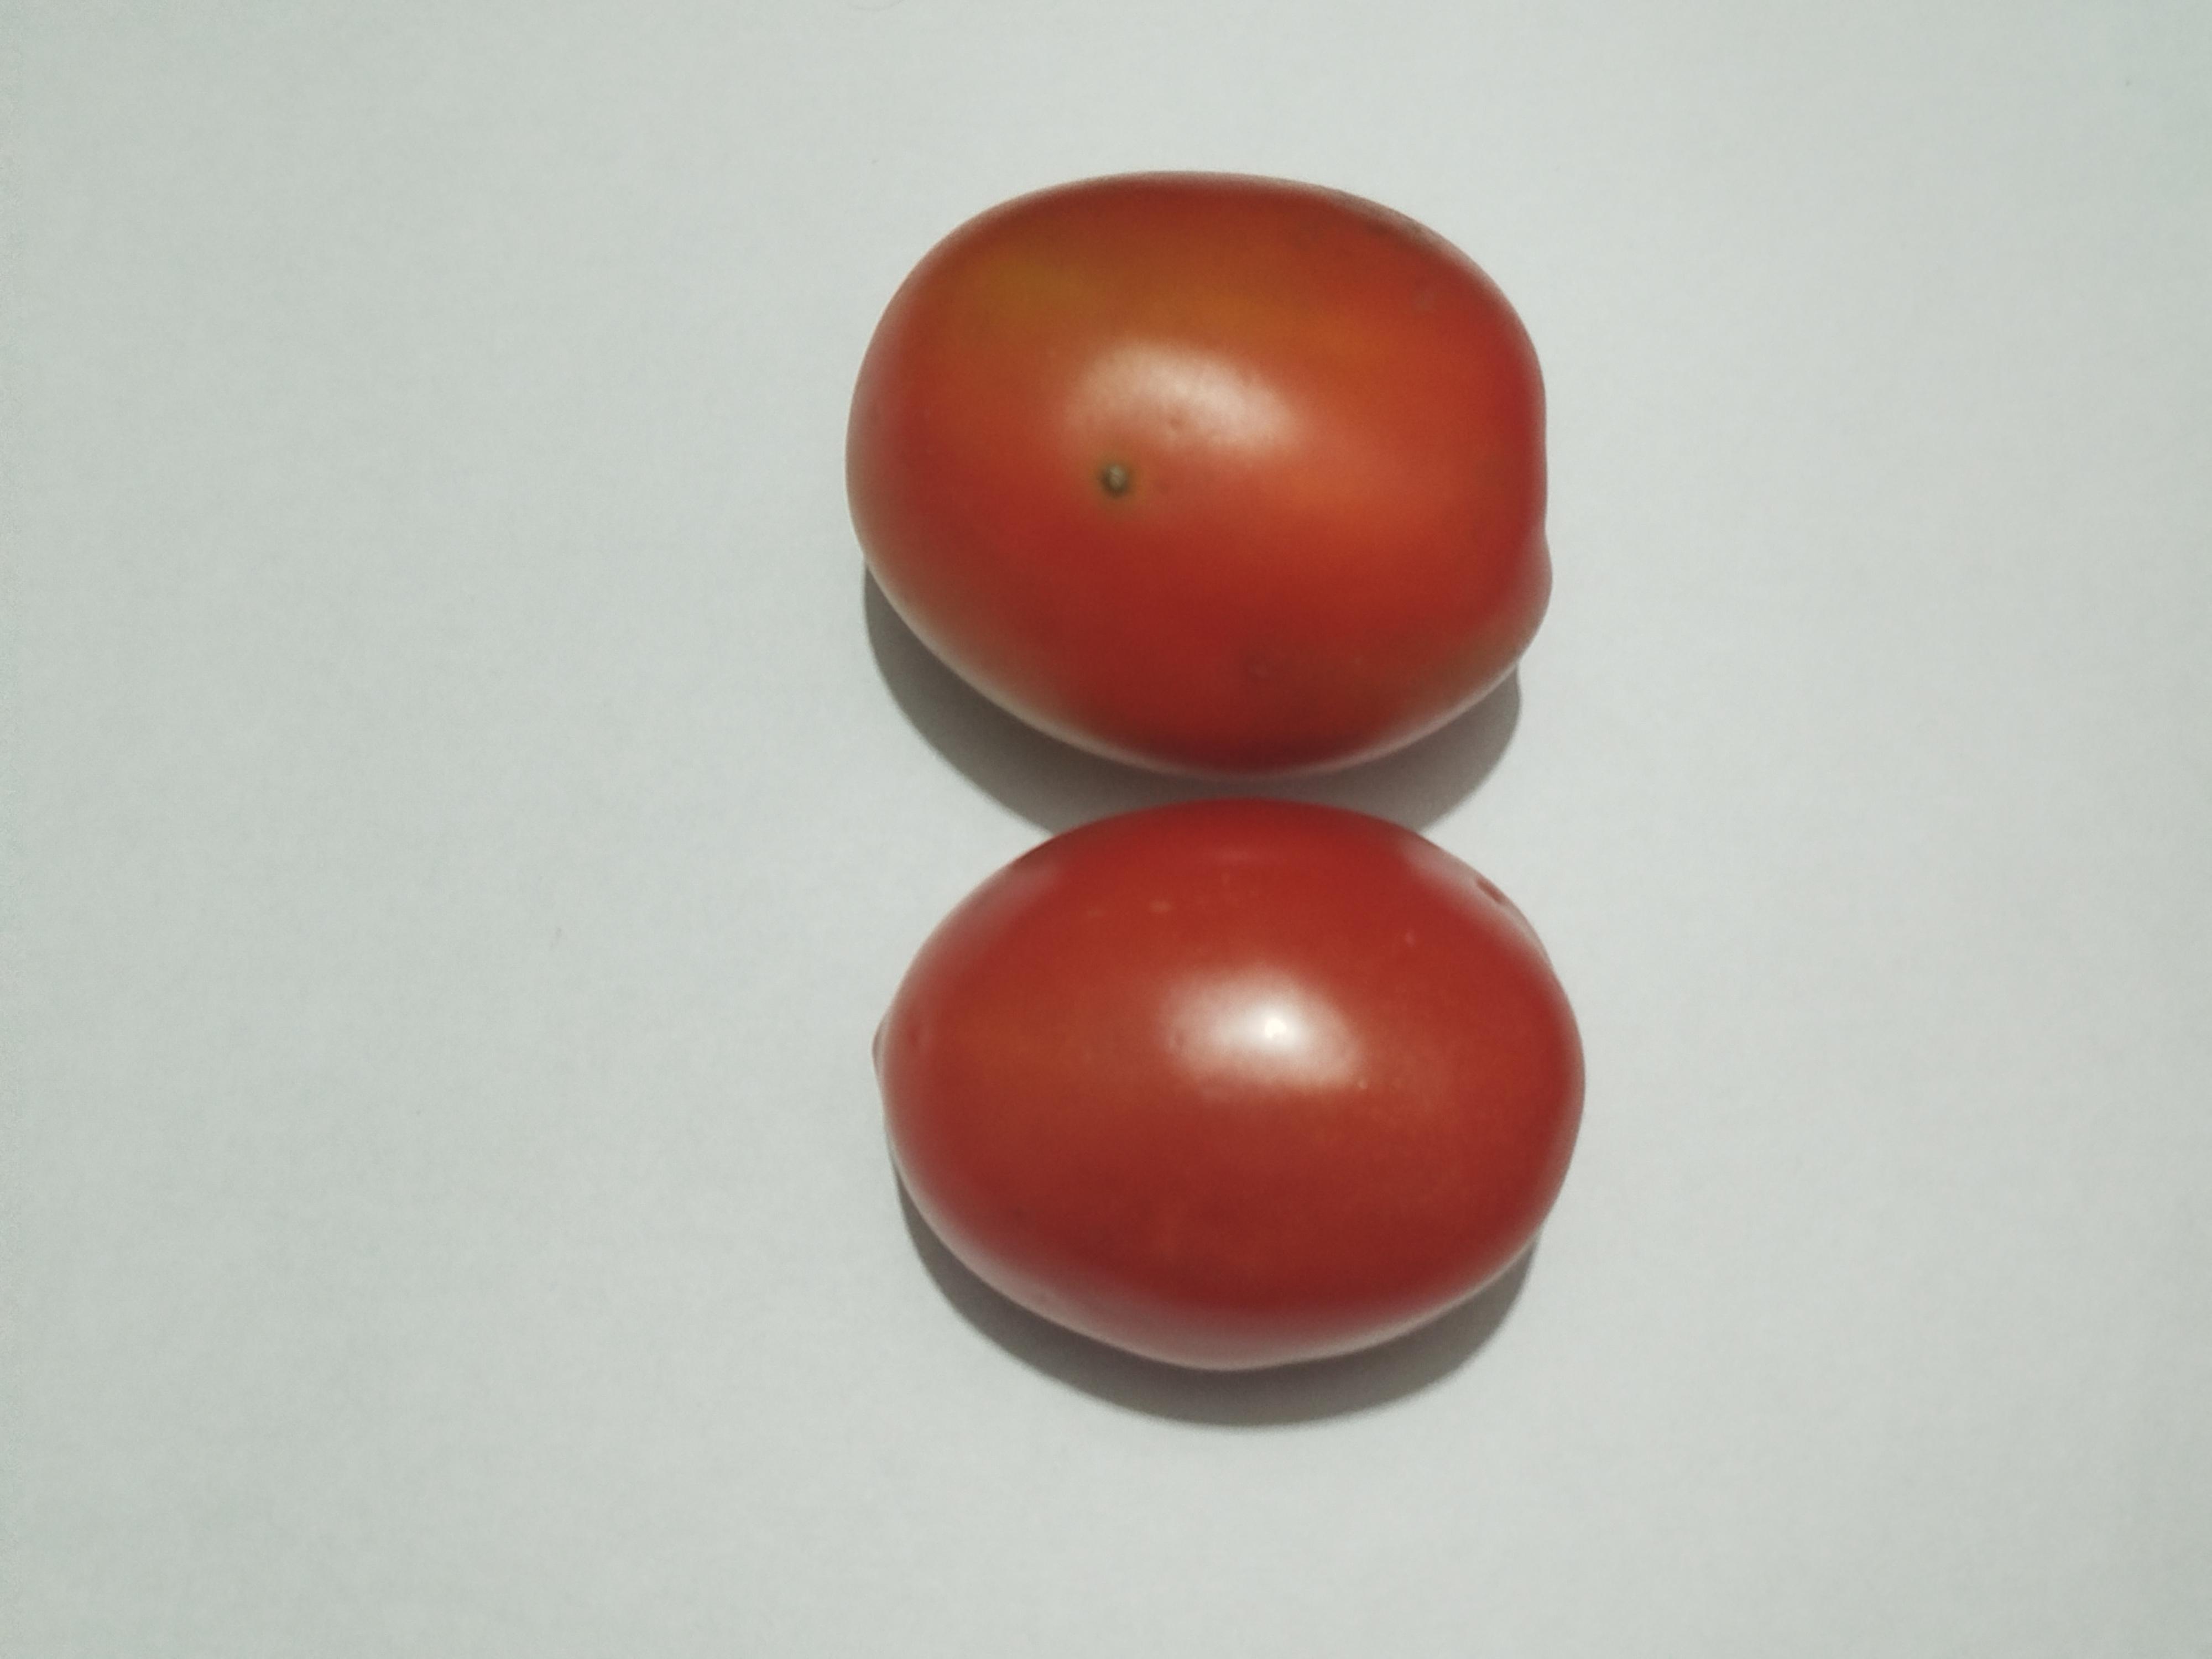
Label: Tomato